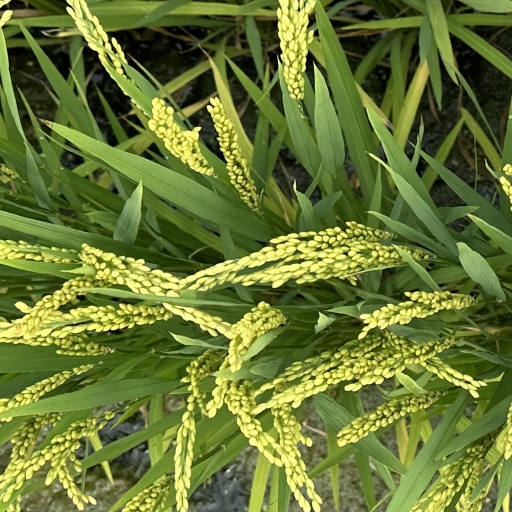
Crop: rice